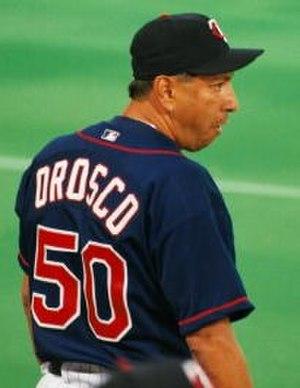
Au baseball, un spécialiste gaucher désigne un lanceur gaucher utilisé en relève dans des situations précises, généralement pour n'affronter qu'un frappeur adverse ou deux avant d'être retiré de la partie.
Jesse Russell Orosco est un lanceur de relève gaucher de baseball qui joua dans les Ligues majeures de 1979 à 2003.